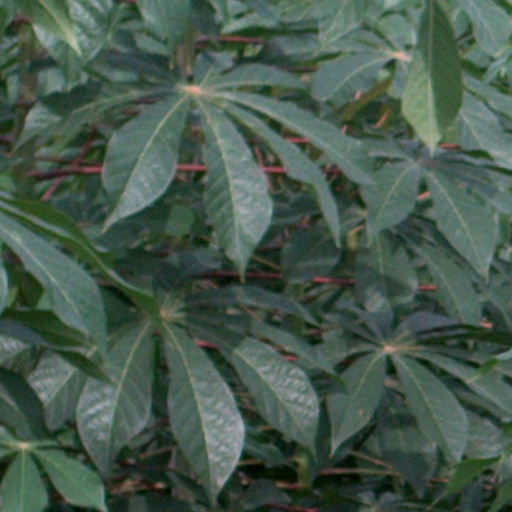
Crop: cassava